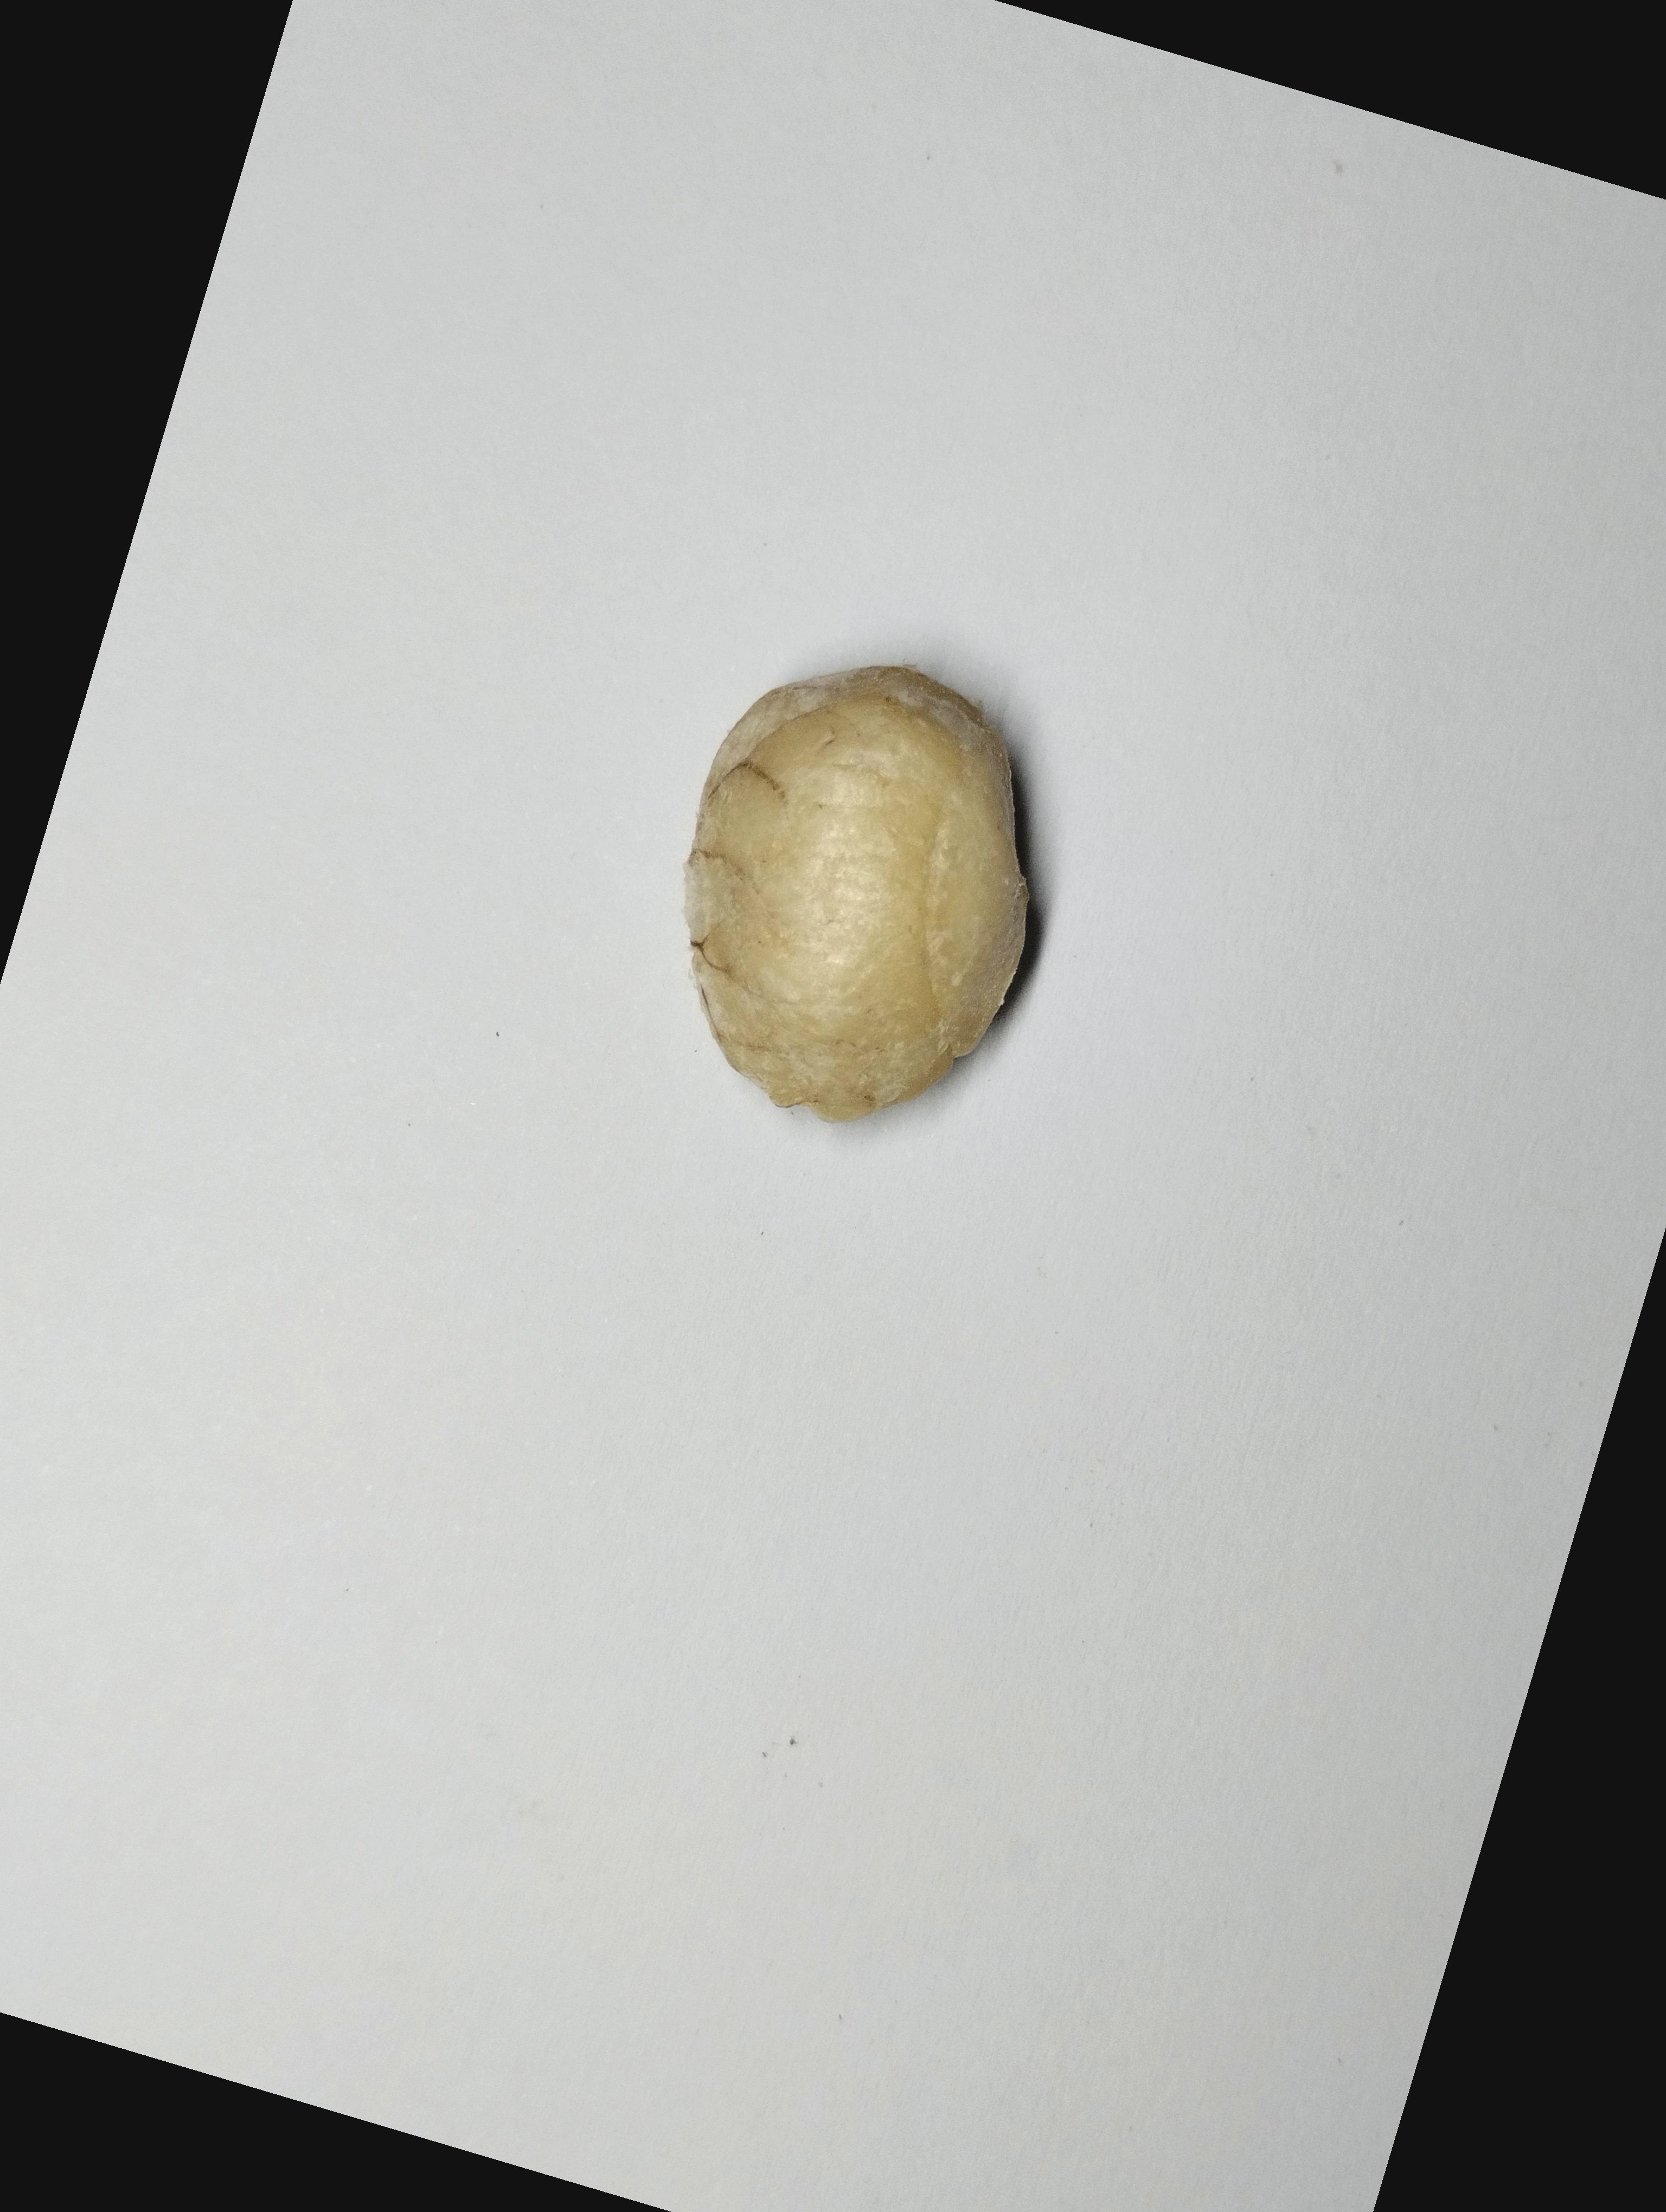
Label: bagus (good seed)